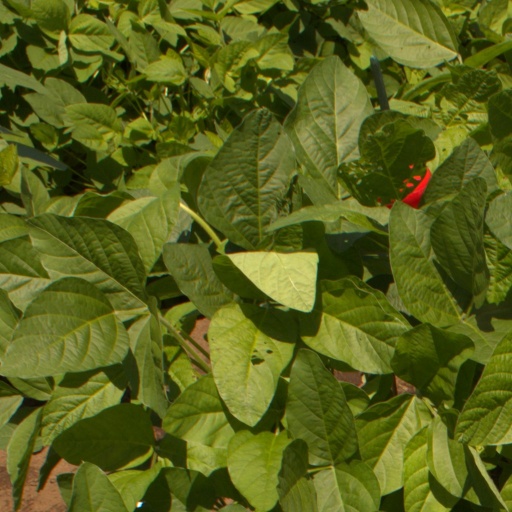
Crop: soybean